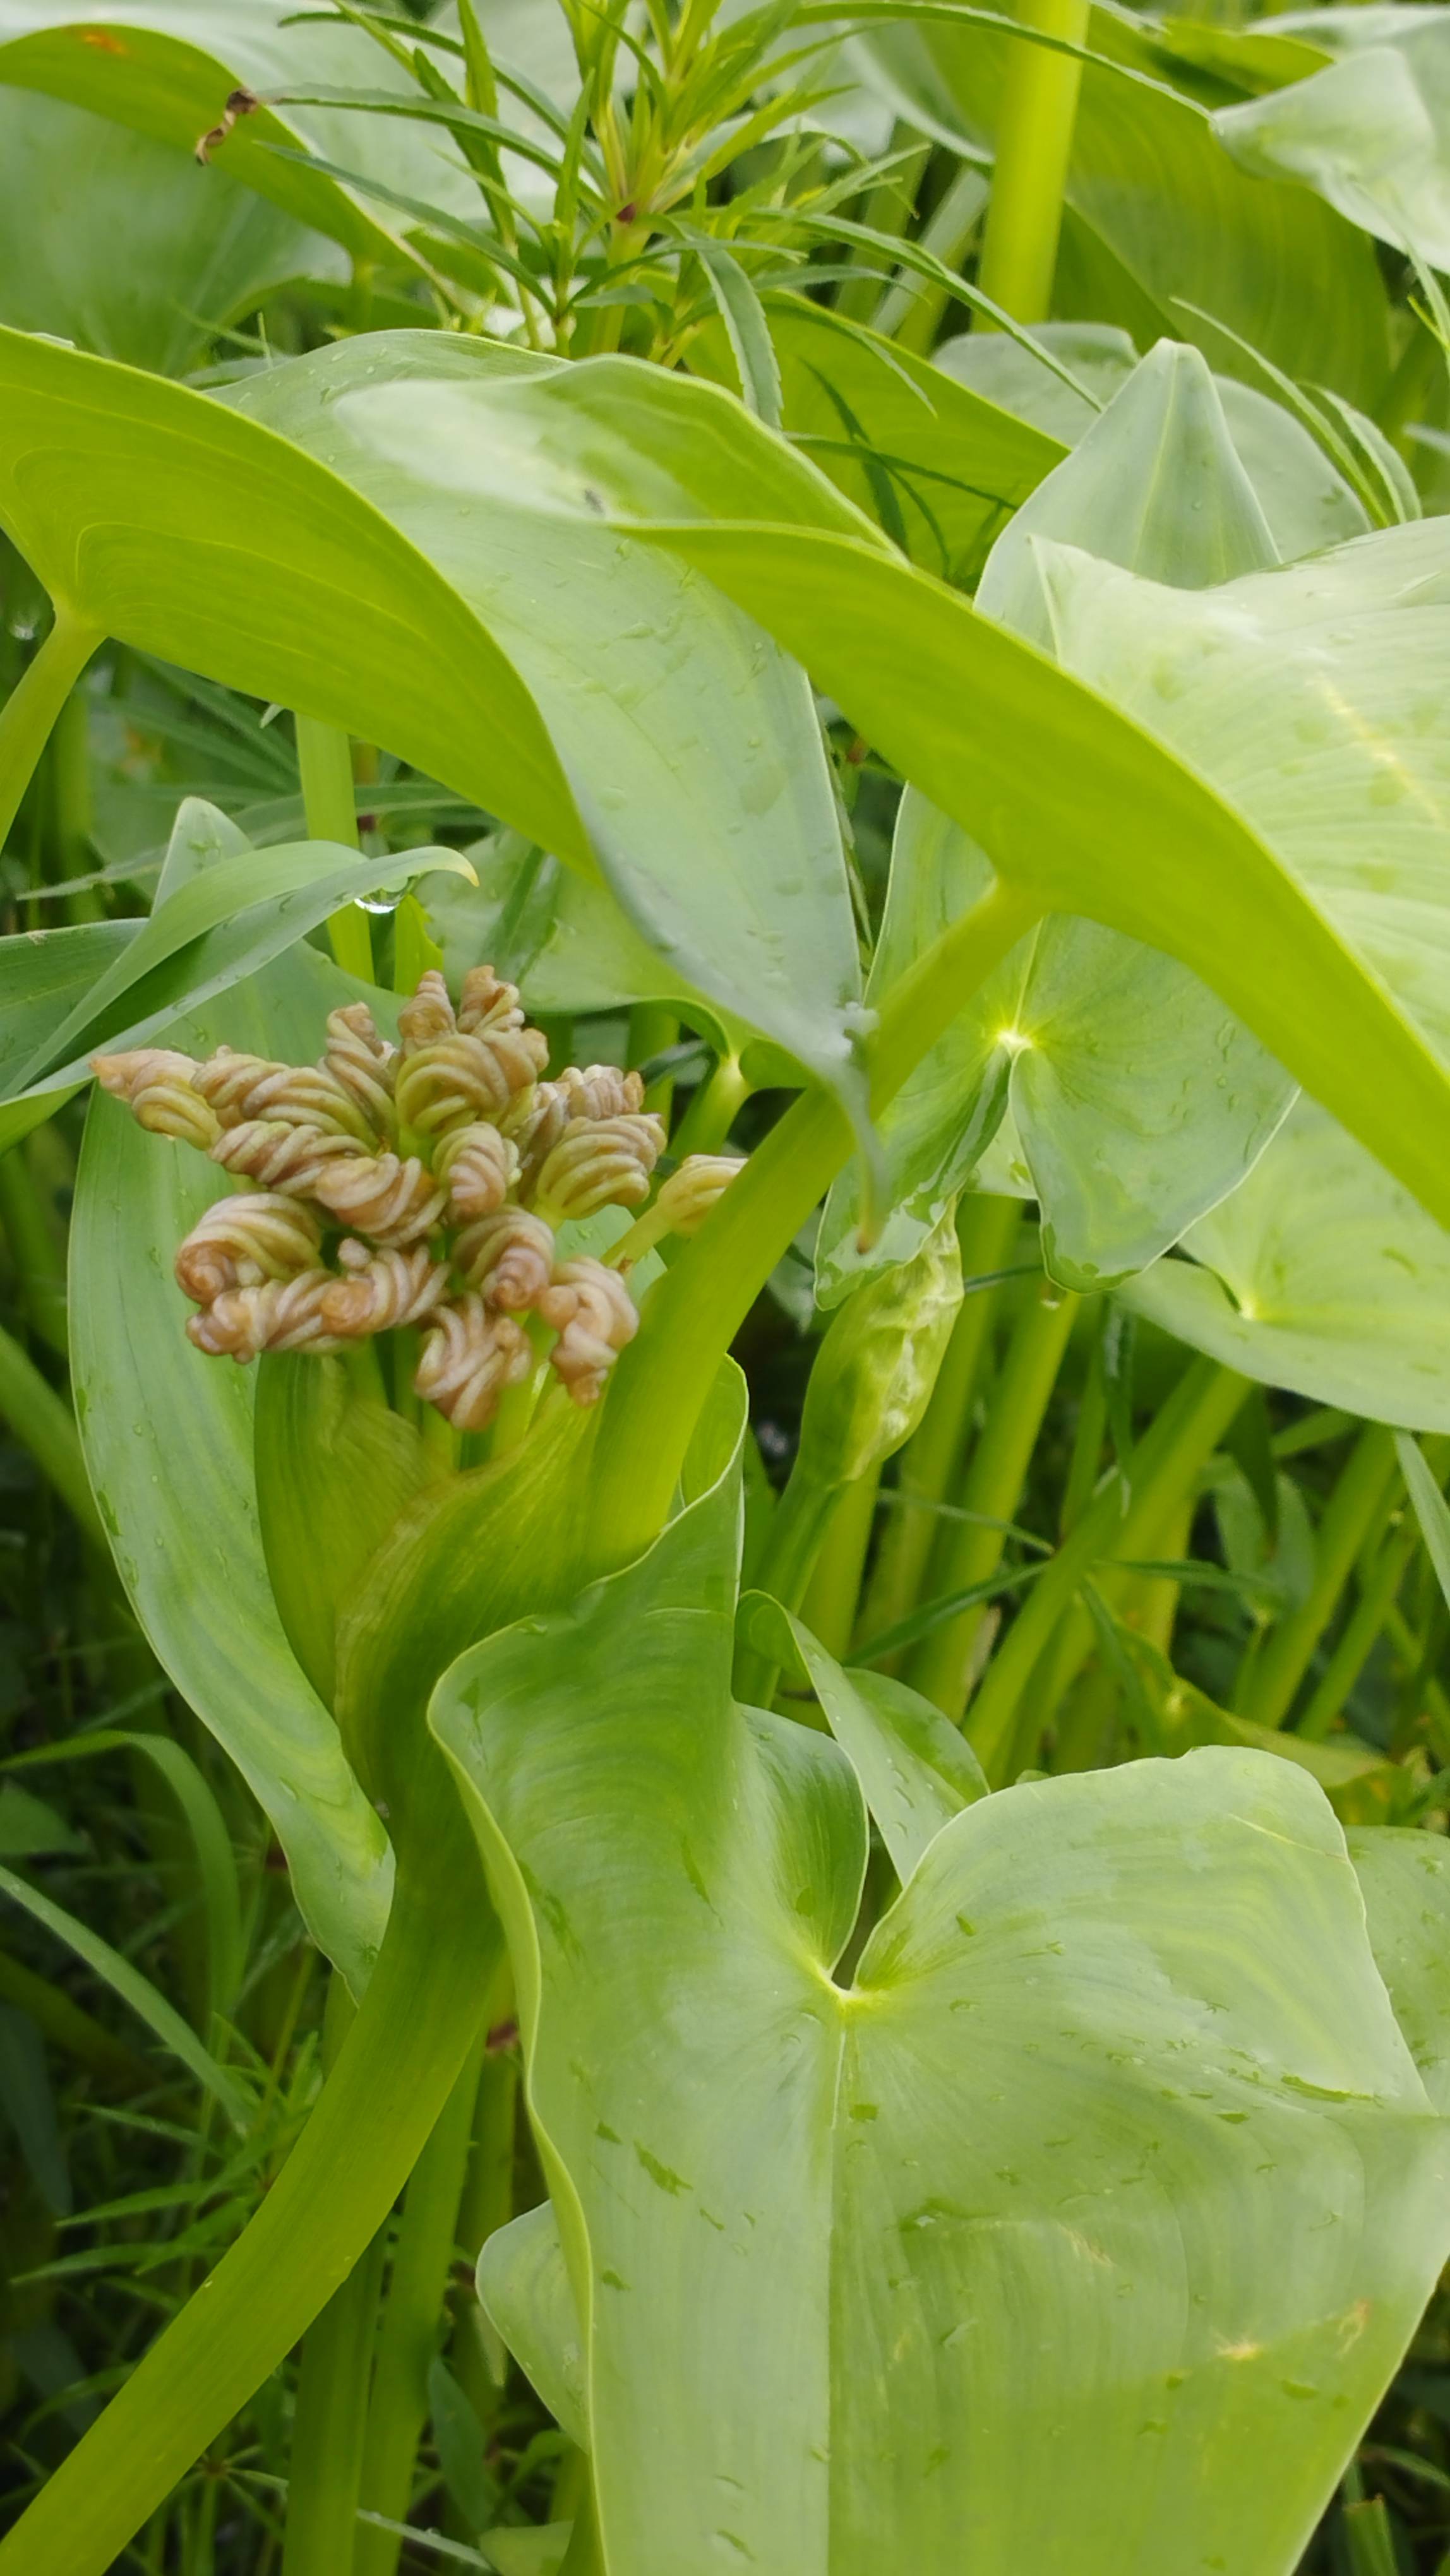
Species: Heartleaf False Pickerelweed (Monochoria korsakowii)